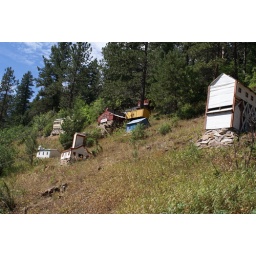
Due to a fire and some flooding, the buildings on the side of the hill are the only originals left in the park.